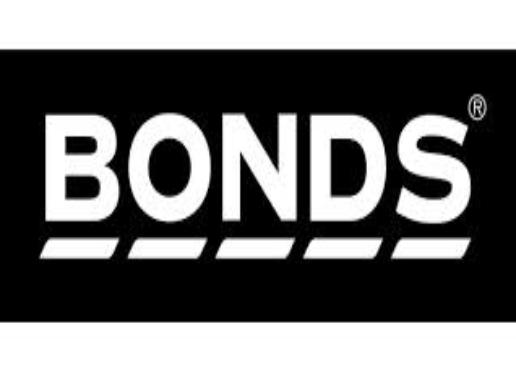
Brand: Bonds
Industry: Clothes